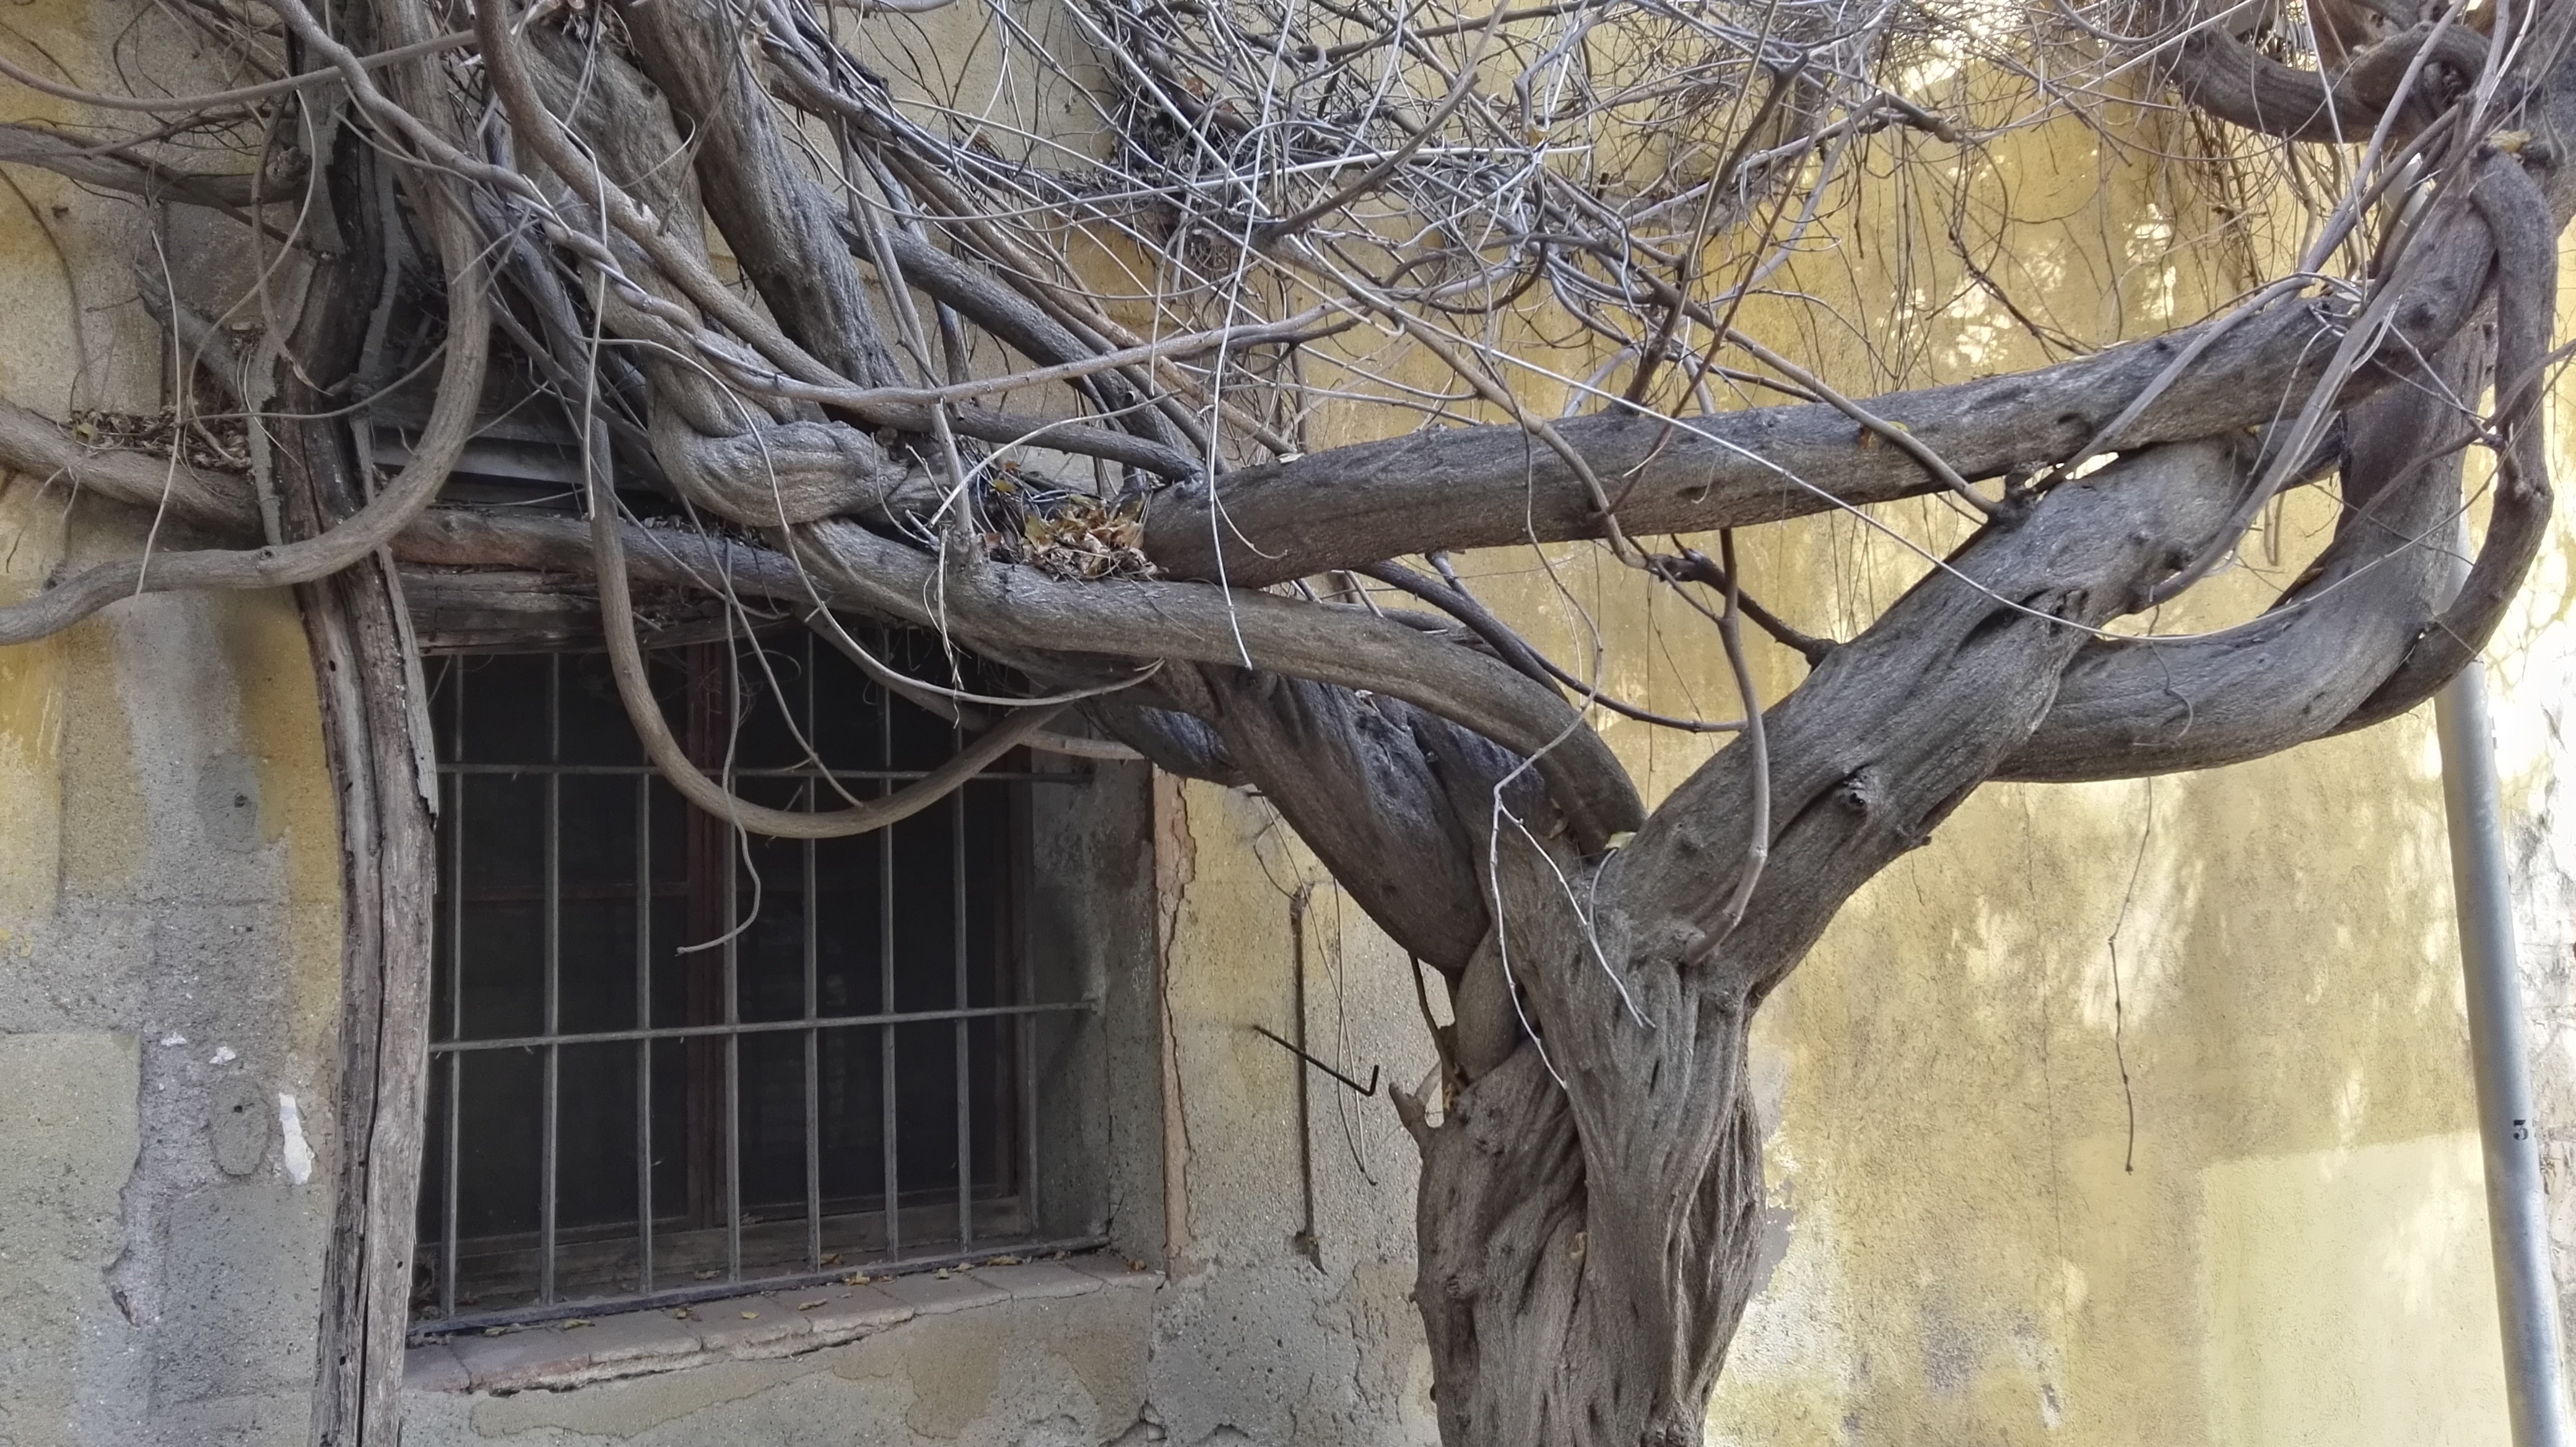
tree, branch, wood, outdoor structure